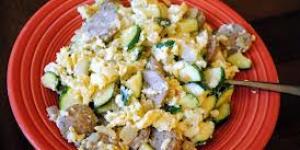
revuelto de zapallitos y salchichas